Ivo Josipović

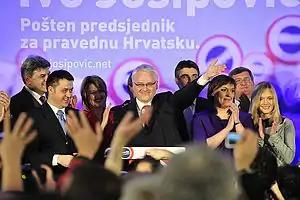
Victory speech of Josipović, 10 January 2010

In 1980, Josipović became a member of the League of Communists of Croatia (SKH). He played a vital role in the democratic transformation of this party as the author of the first statute of the Social Democratic Party of Croatia (SDP). In 1994, he left politics and the SDP, dedicating himself to law and music. Upon the invitation of Ivica Račan, acting prime minister at the time, he returned to politics in 2003 and became an independent MP with the SDP and vice-president of the SDP representatives' group in the Croatian Parliament. During his mandate in 2005, he was also a representative in the Assembly of the City of Zagreb. In 2007, he was re-elected to the Croatian Parliament. He formally renewed his SDP membership in 2008. On 12 July 2009, he was elected as the party's official presidential candidate. As MP, he served on various parliamentary committees dealing with legislative, judiciary and constitutional questions, as well as for defining parliamentary rules of procedure and the political system.